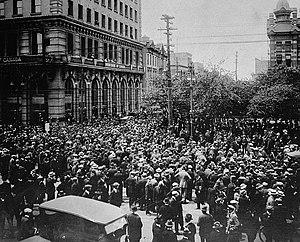
Foule rassemblée aux alentours de l'ancien hôtel de ville de Winnipeg, sur Main Street et William Avenue, lors de la grève générale de Winnipeg de 1919.
La grève générale de Winnipeg est une grève générale tenue du 15 mai au 25 juin 1919 à Winnipeg, au Canada. Elle se déclenche en appui aux métallurgistes de la ville, qui se battent pour la reconnaissance de leur syndicat et pour la hausse de leur salaire. De façon plus générale, elle s'inscrit dans un mouvement de contestation touchant plusieurs villes canadiennes pour l'amélioration des conditions de travail. La journée du 21 juin, connue maintenant sous le nom de "samedi sanglant", fera 29 blessés et 1 mort. Réunissant plusieurs dizaines de milliers de travailleurs, la grève générale de Winnipeg est l'une des plus influentes de l'histoire du pays.
Cet article traite des événements qui se sont produits durant l'année 1919 au Canada.